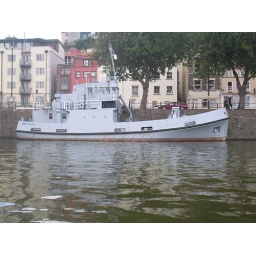
A mini naval ship in the lake at Bristol.